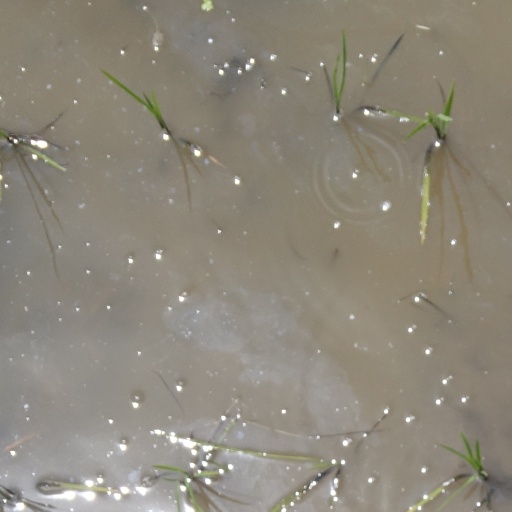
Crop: rice